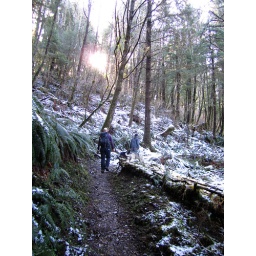
I love living in a place where we can hike in the forest with snow on the ground and see the ocean.